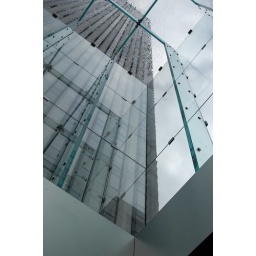
The city feels even bigger still when a floor below ground looking out.